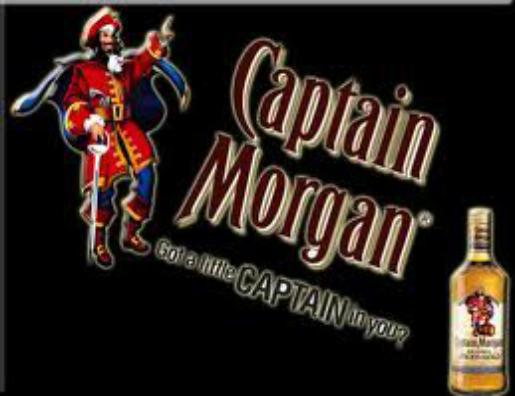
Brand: Captain Morgan
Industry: Food